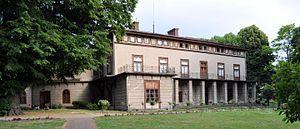
La maison Lubomirski est une famille princière de la noblesse polonaise.